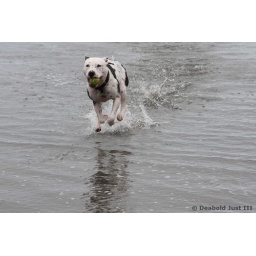
A trip to the ocean beach in Oregon was just what Lister needed!